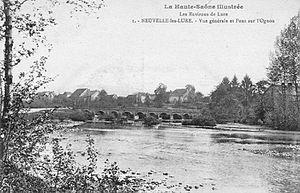
Le village de La Neuvelle-lès-Lure.
La Neuvelle-lès-Lure est une commune française située dans le département de la Haute-Saône, en région Bourgogne-Franche-Comté.